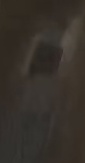
Face region: eyes (orbital_tightening_and_eye_area)
Pain indicator: not_present